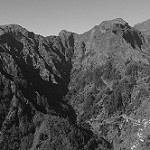
Label: B & W